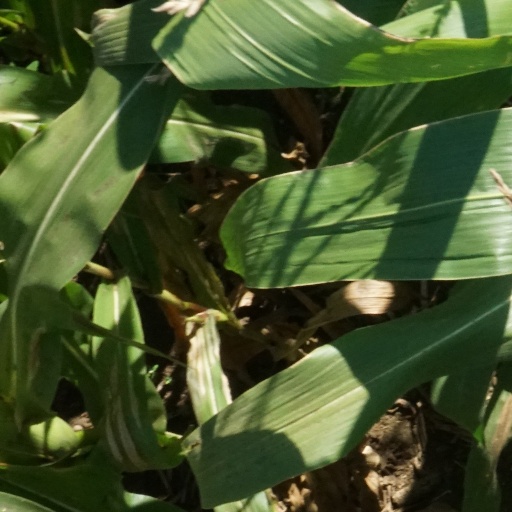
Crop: maize; corn